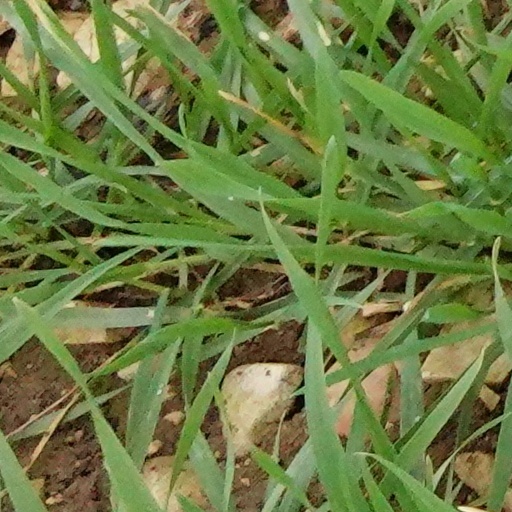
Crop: wheat